Colonial National Bank (Roanoke, Virginia)

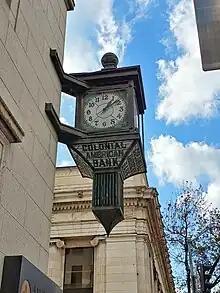
The Colonial American Bank clock

The bank built a three-story annex next door to the building on Jefferson Street in two phases; the first in 1949 and the second ten years later. The addition brought the total floor space in the Colonial National building to .